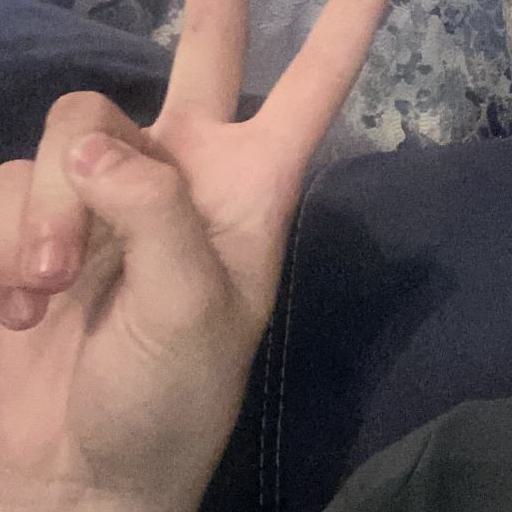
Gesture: peace